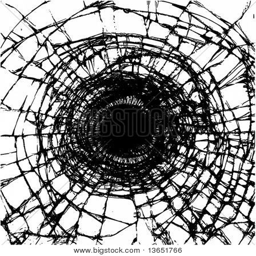
illustration of a broken glass .